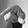
ASL letter: Q